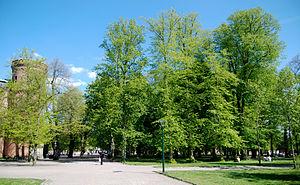
Lundagård est un jardin public situé dans le centre-ville de Lund, en Suède. Il se situe entre le bâtiment principal de l'université de Lund et Palaestra et Odeum au nord et la cathédrale de Lund au sud. Les bâtiments Kungshuset, AF-borgen, et le musée historique de Lund sont aussi situés dans le jardin. Pendant longtemps, le jardin était entouré d'un mur, l'isolant du reste de la ville. De nos jours, la seule porte restante des trois qui existaient alors constitue l'entrée du musée Kulturen.
Lund est une ville située au sud-ouest de la Scanie, à l'extrême sud de la Suède. La ville est la 11ᵉ ville la plus peuplée de Suède, comptant 82 800 habitants en 2010 et 108 947 habitants en comptant le reste de la commune. Elle fait partie de la région de l'Öresund, qui inclut Malmö et Copenhague, et est une des régions les plus dynamiques d'Europe.